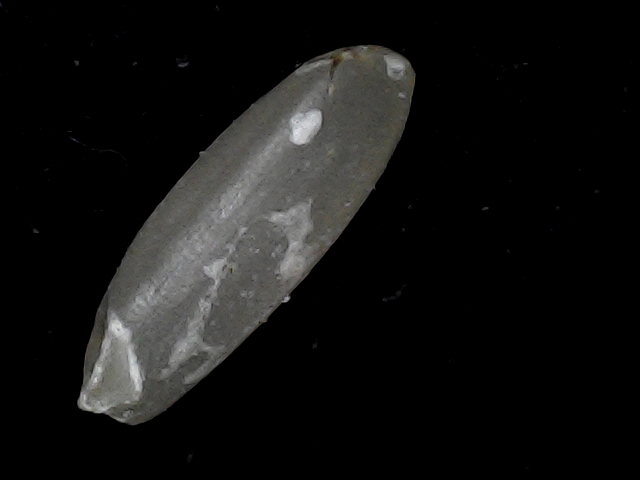
Rice variety: BD95